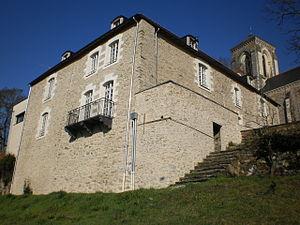
Bonnoeuvre (Loire-Atlantique, France) - ancien prieuré
Bonnœuvre est une ancienne commune de l'Ouest de la France, située dans le département de la Loire-Atlantique, en région Pays de la Loire, devenue le 1ᵉʳ janvier 2018, une commune déléguée de la commune nouvelle de Vallons-de-l'Erdre.
Vallons-de-l'Erdre est une commune nouvelle française dans le département de la Loire-Atlantique et en région Pays-de-la-Loire.